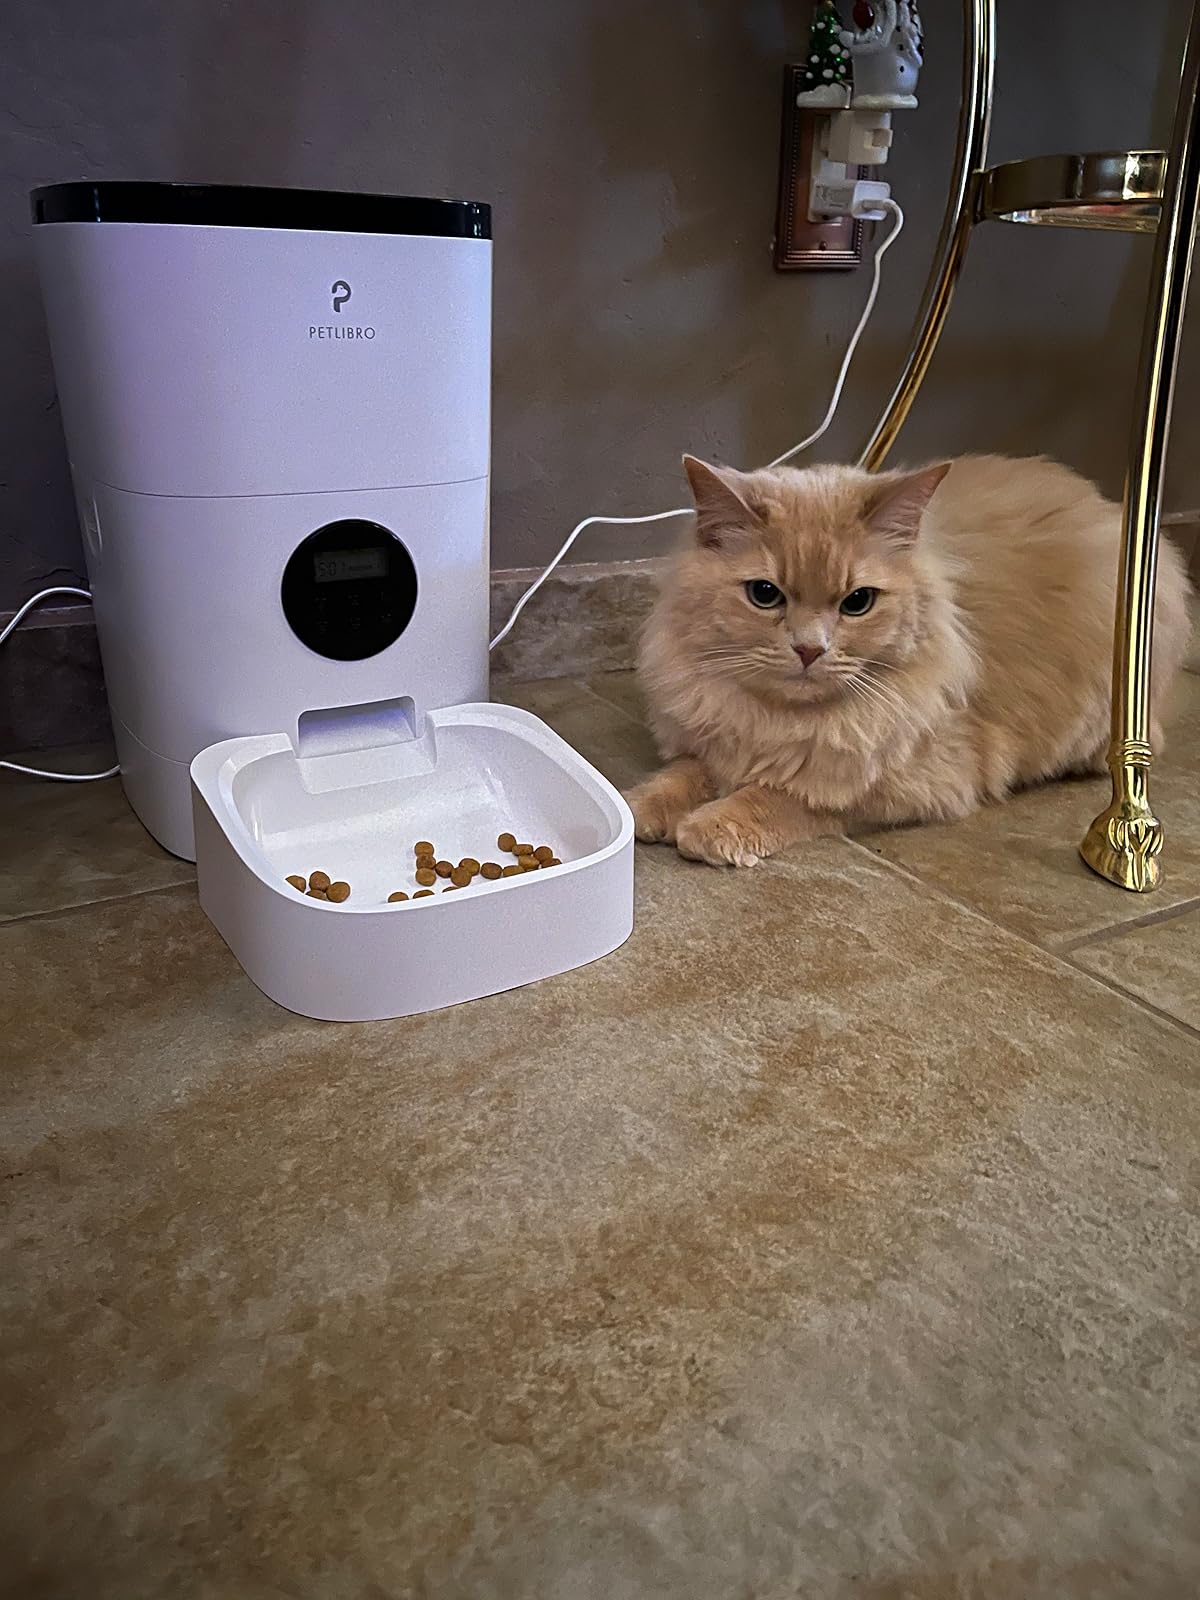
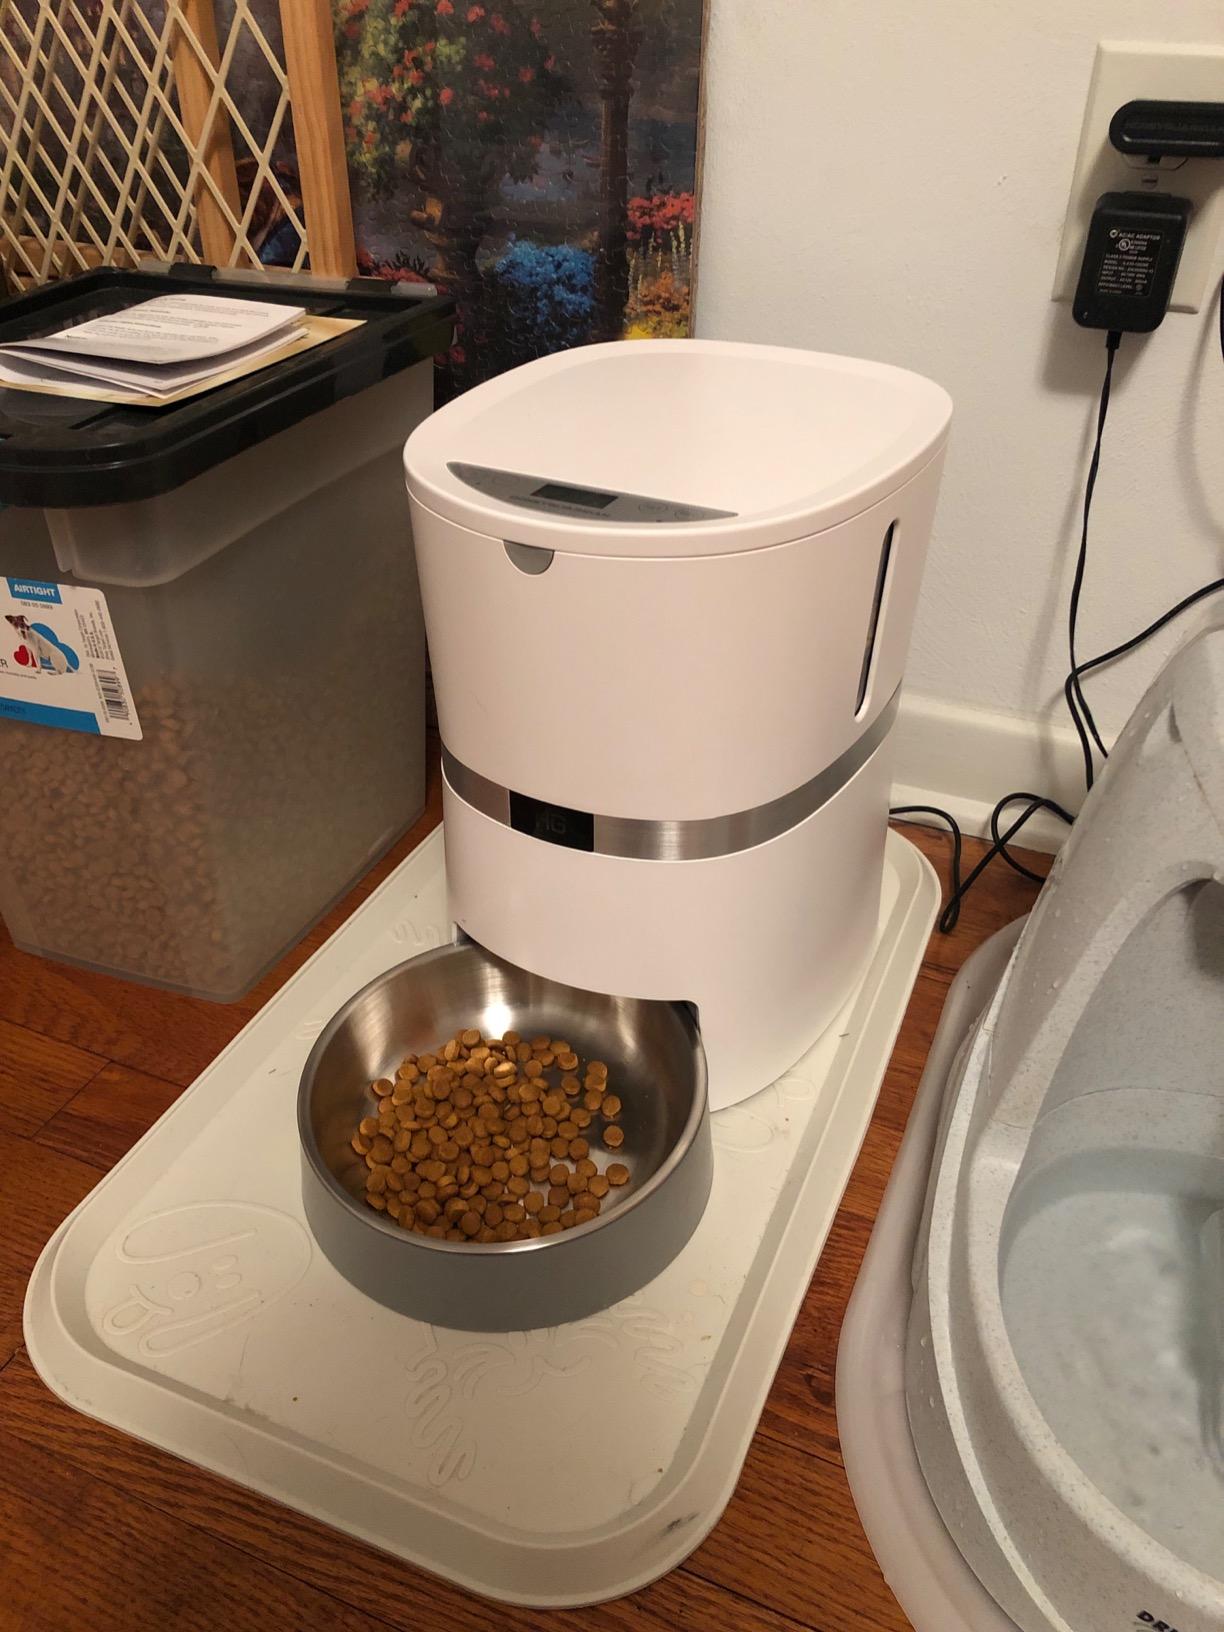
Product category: items_feeder
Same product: no